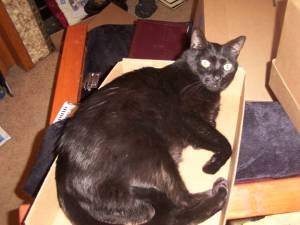
Animal: cat
Breed: bombay